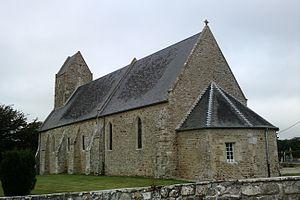
Gerville-la-Forêt, commune associé à fr:Vesly (Manche)
Gerville-la-Forêt est une ancienne commune française du département de la Manche et la région Basse-Normandie, associée à Vesly depuis le 1ᵉʳ janvier 1973.
Vesly est une commune française, située dans le département de la Manche en région Normandie, peuplée de 725 habitants.